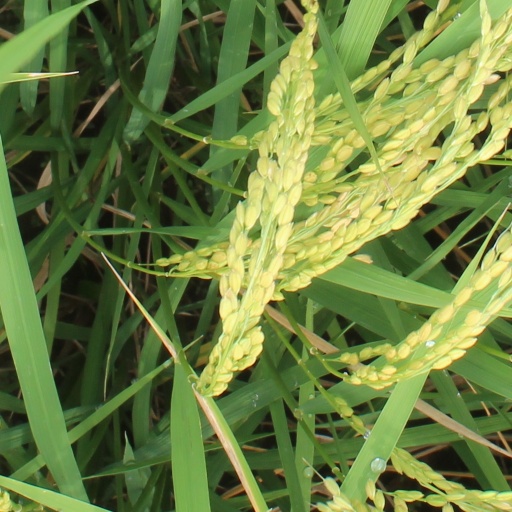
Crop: rice